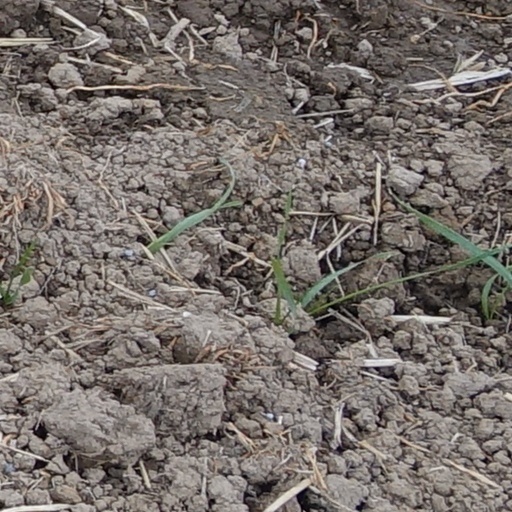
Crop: wheat